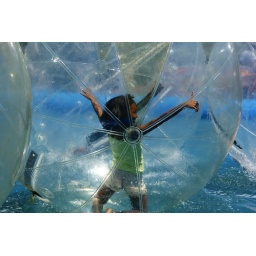
Child playing inside these giant balls over a swimming pool at Mandela`s Gateway, Cape Town.